Dortmund-Marten station

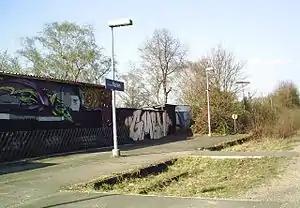

Dortmund-Marten station is a railway station in the "Marten" district of the town of Dortmund, located in North Rhine-Westphalia, Germany.